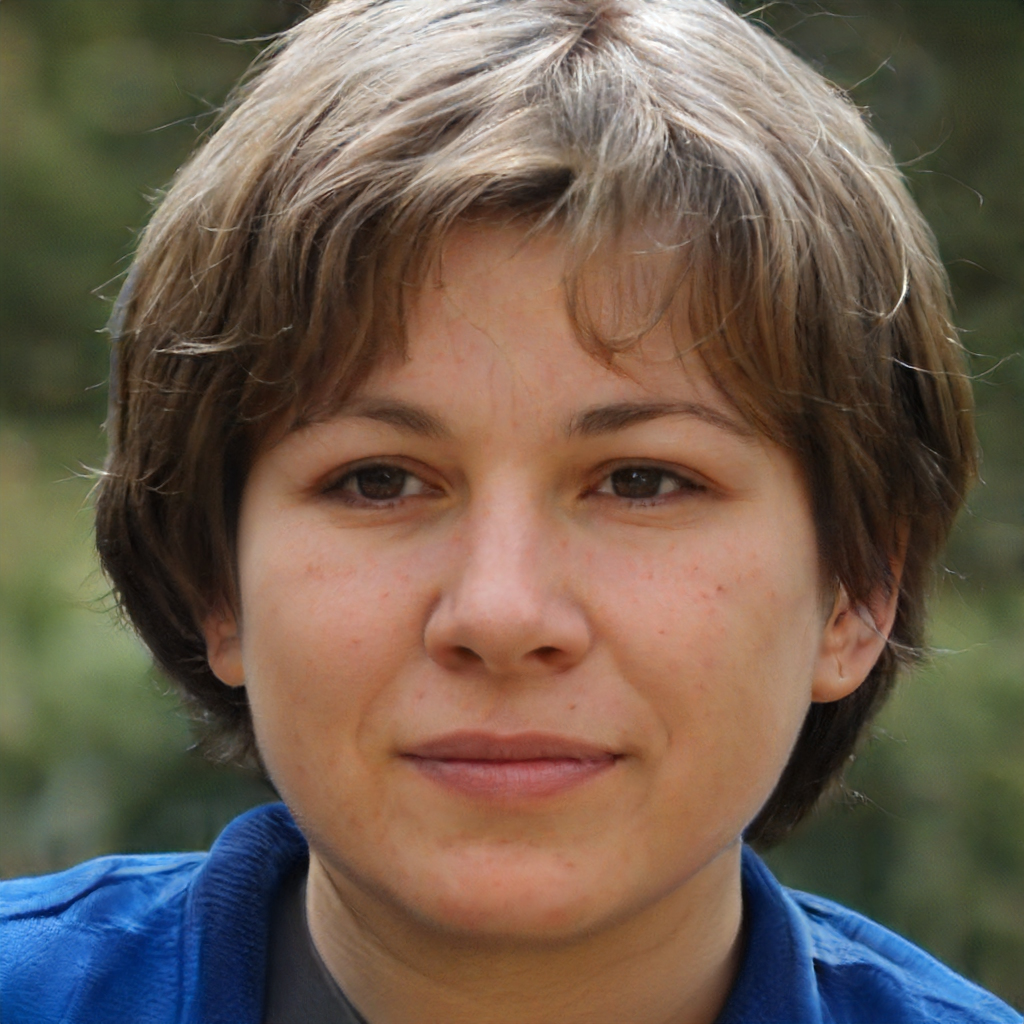
Gender: Female